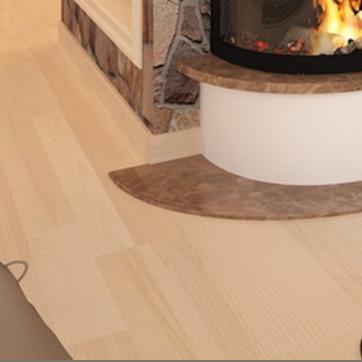
Material: polishedstone